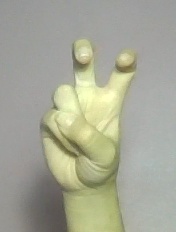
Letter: toot